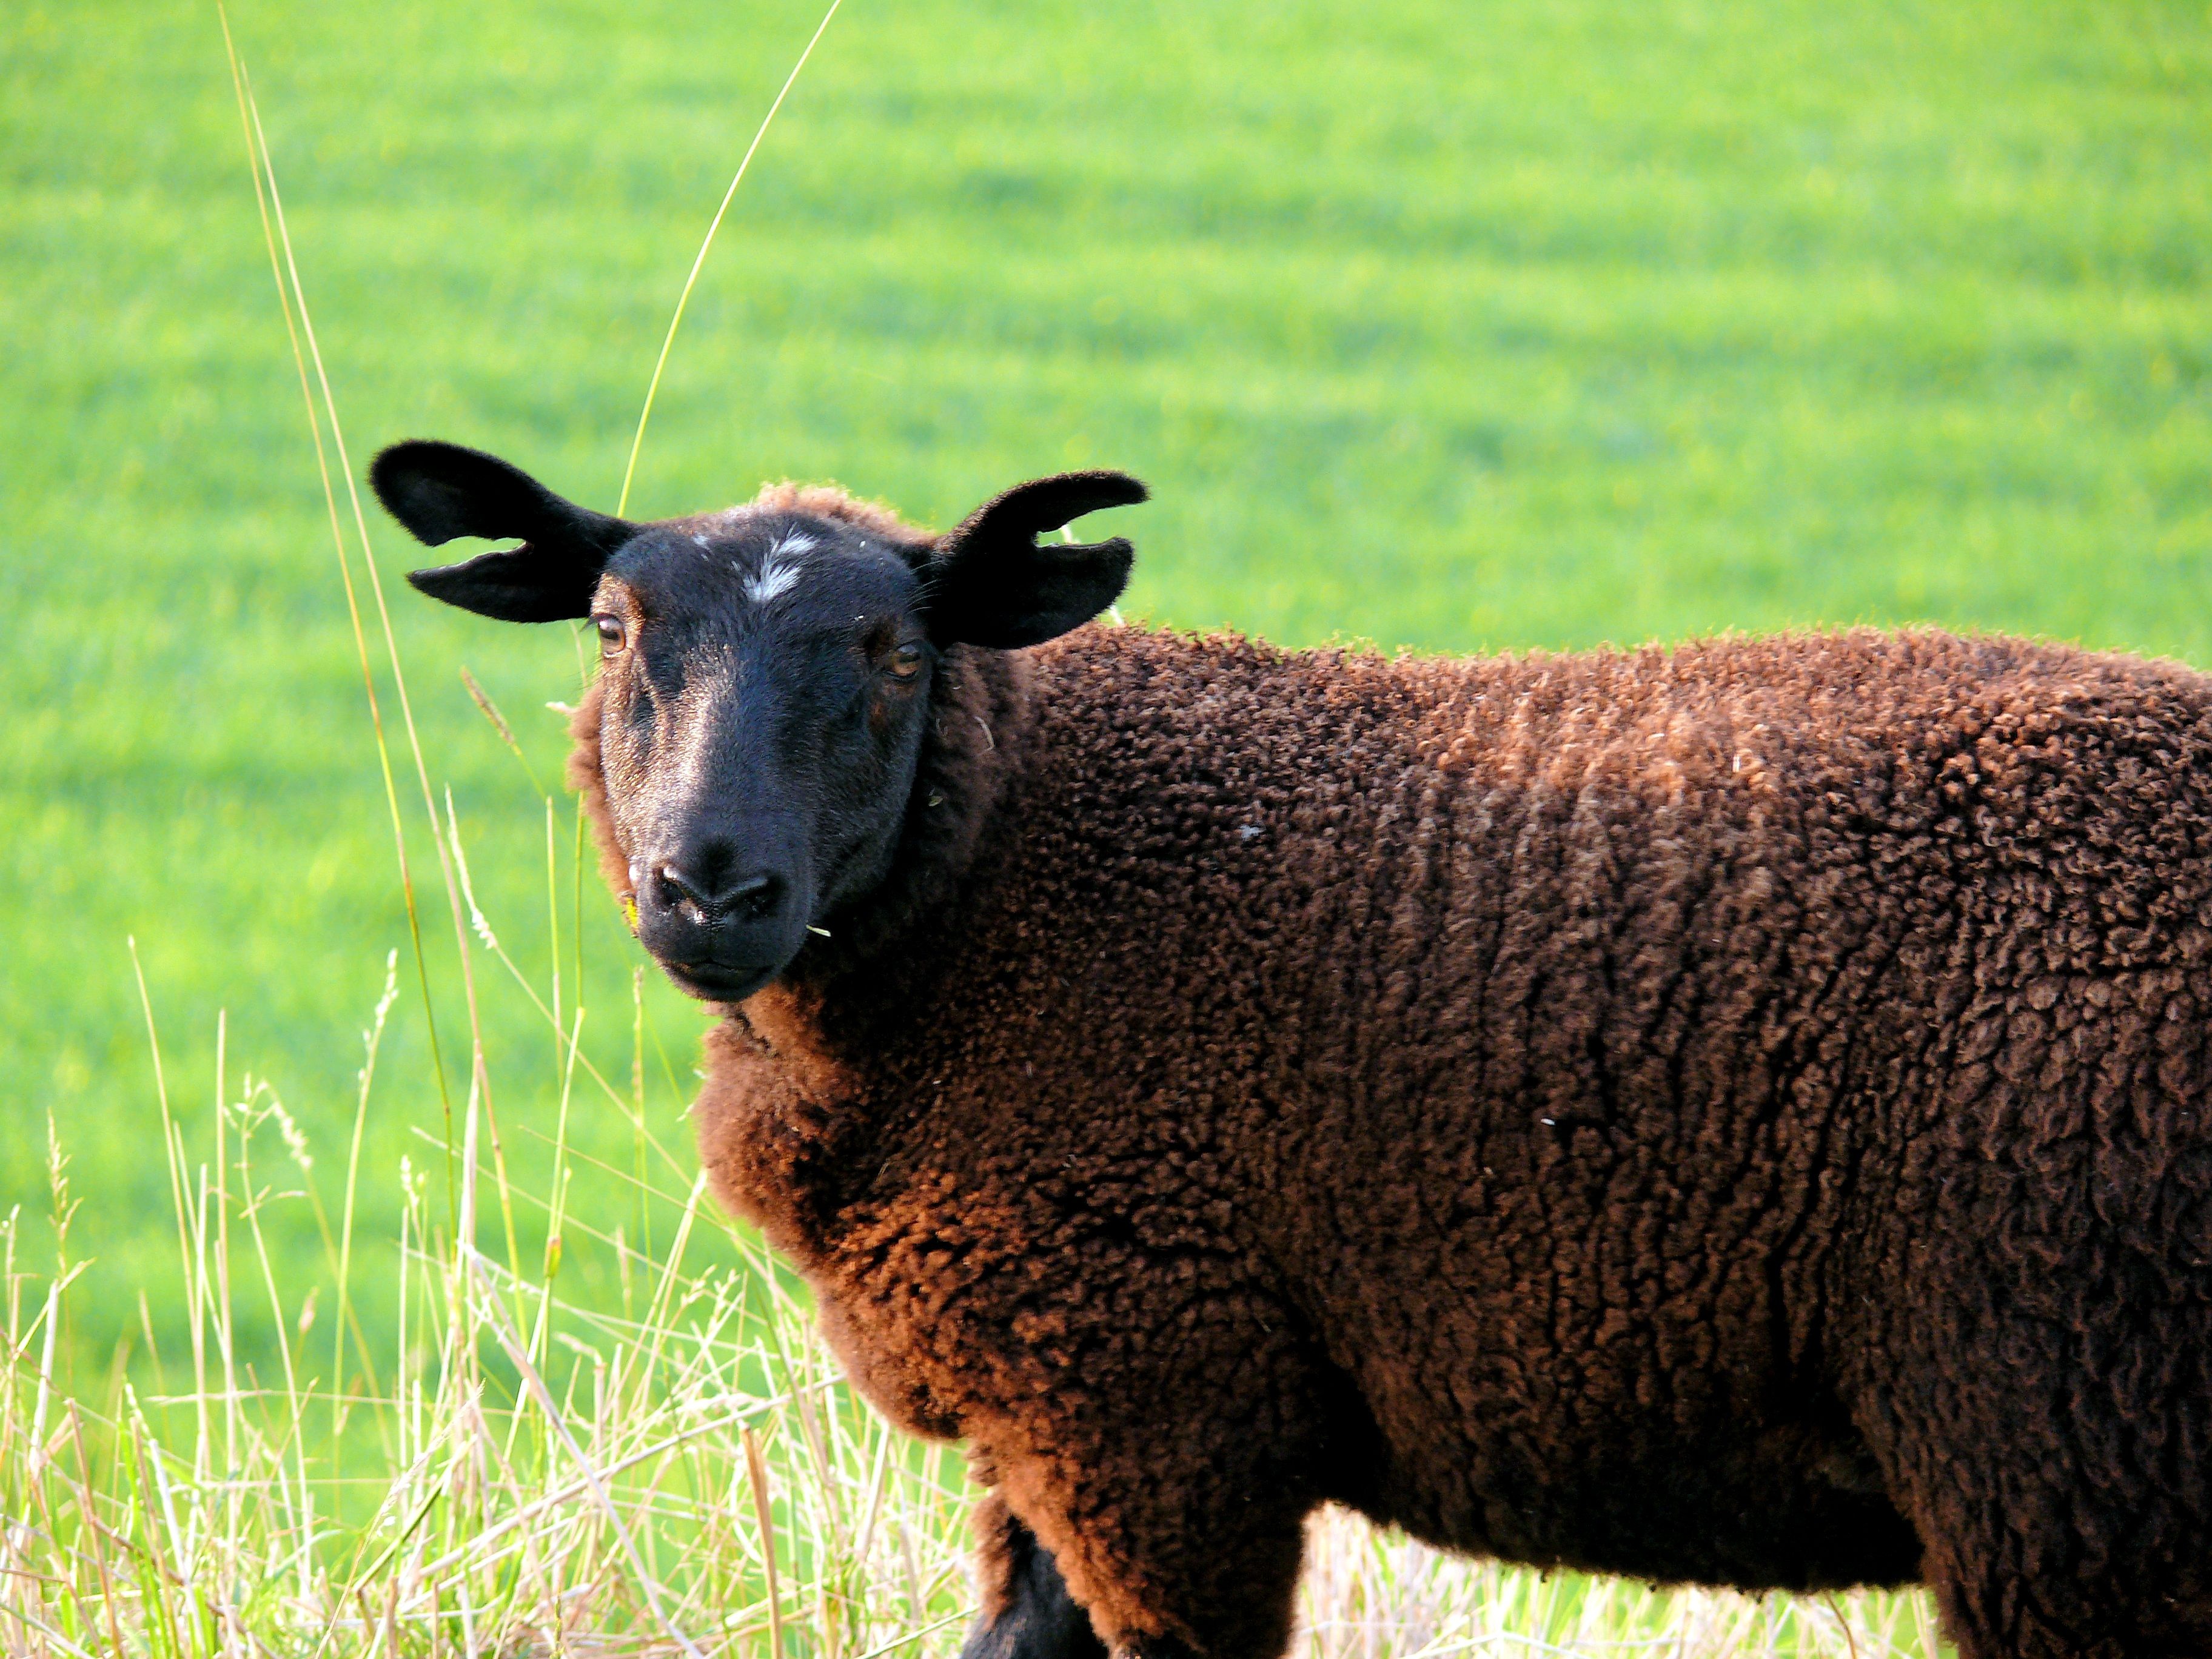
landscape, nature, grass, field, meadow, countryside, wildlife, horn, green, pasture, grazing, sheep, brown, mammal, fauna, grassland, animals, vertebrate, sheeps, cattle like mammal, cow goat family